Oaxaca en la historia y en el mito

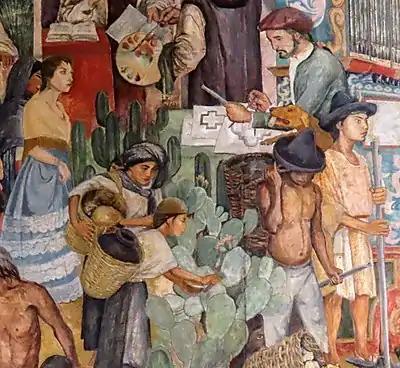
Manuel Fernández Fiallo and an Xoxo dog and nopal plants

John Pohl, an American academic, speculates that codices were portable scripts, or storyboards, for celebrating historical events. The codices could be displayed " while a poet recited the text to musical accompaniment, and actors in costume performed parts of the saga.